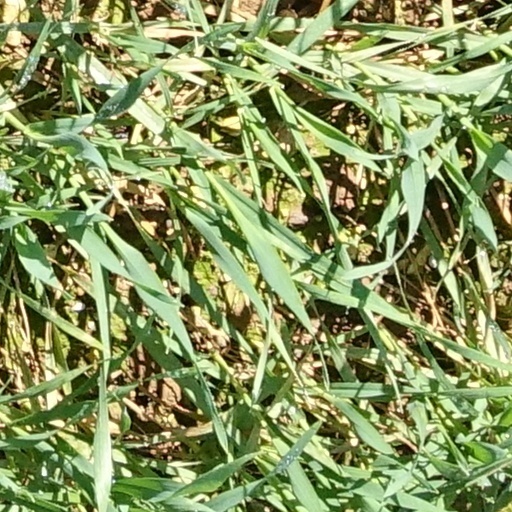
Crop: wheat